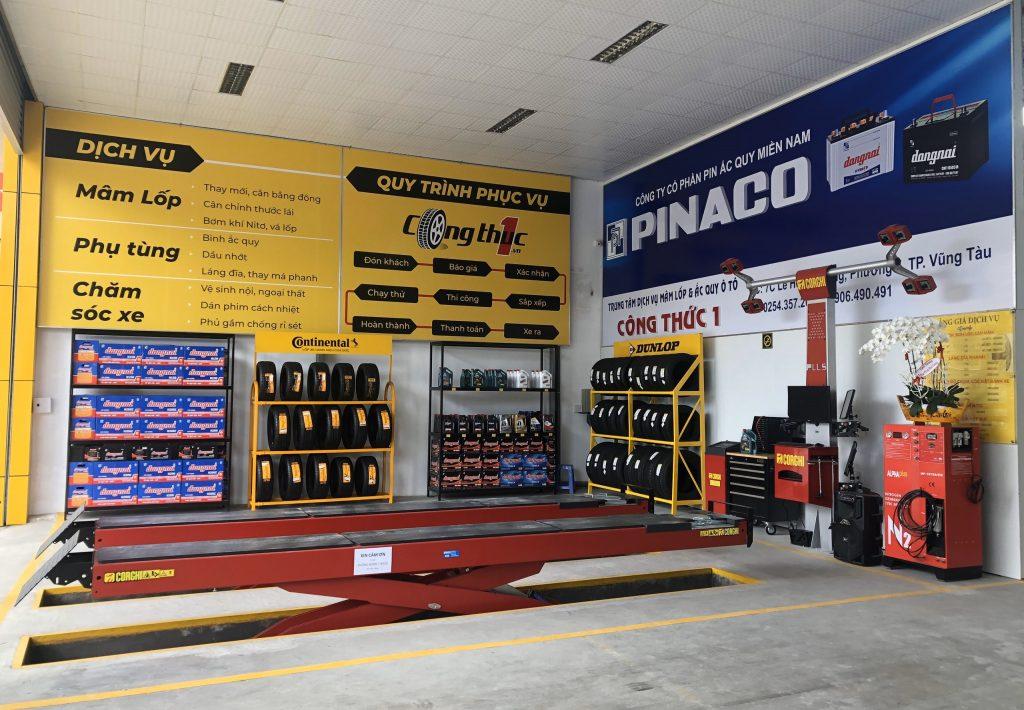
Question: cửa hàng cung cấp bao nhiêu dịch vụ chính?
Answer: cửa hàng cung cấp ba dịch vụ chính